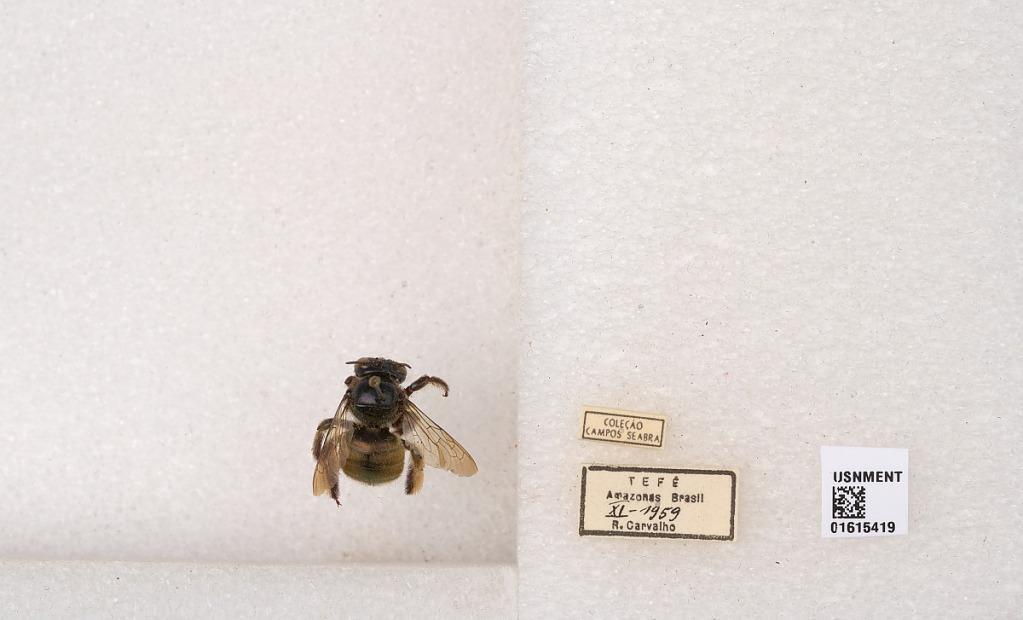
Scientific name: Xylocopa (Schonnherria) ornata Smith
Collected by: R. Carvalho
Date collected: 1959-11-1
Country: Brazil
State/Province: Amazonas
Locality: Tefe